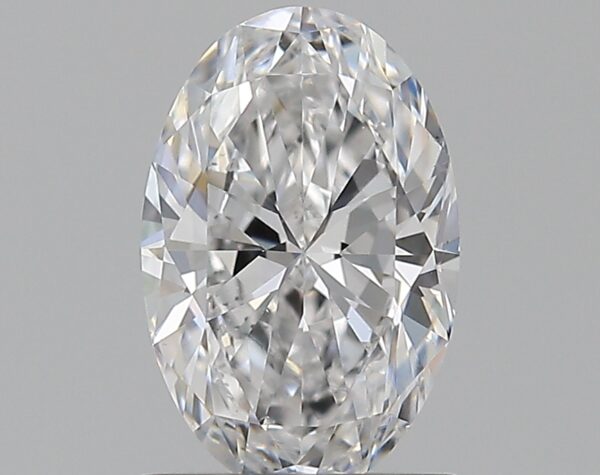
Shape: oval
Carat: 1
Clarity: VS2
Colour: D
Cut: EX
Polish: EX
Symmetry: VG
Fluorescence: M
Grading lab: GIA
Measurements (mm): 8.34 x 5.44 x 3.3